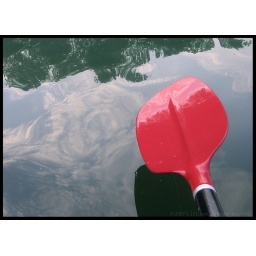
The reflected sky and trees below a kayak paddle